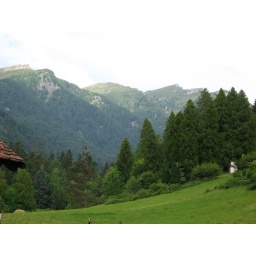
sinaia, mountain view near castle